The Boat Race 1898

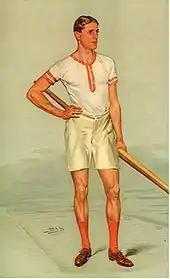
Raymond Etherington-Smith rowed at number six for Cambridge.

According to author and former Oxford rower George Drinkwater, "there was a gale blowing ... which met a spring tide, so that the water was very rough from the start." Oxford, the slight pre-race favourites, won the toss and elected to start from the Middlesex station, handing the rougher Surrey side of the river to Cambridge. Willan started the race at 3:47 p.m. but within four strokes, the Cambridge boat was "half-full of water".